San Diego Metropolitan Transit System

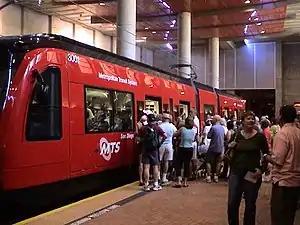
San Diego Trolley at SDSU Transit Center, the only underground stop in the system on opening day, July 10, 2005.

In August 1980, the MTDB established San Diego Trolley, Inc. to operate and maintain the new light rail system. On July 26, 1981, electric trains began operating the South Line (today's Blue Line) between downtown San Diego and San Ysidro.